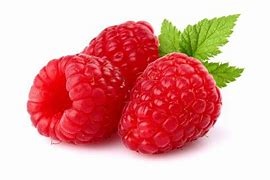
Label: raspberry